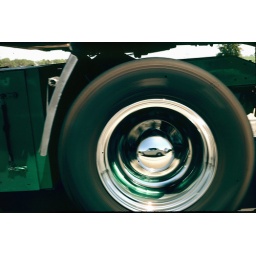
Whilst we were Overtaking a truck I spotted our car reflection in this trucks wheel.